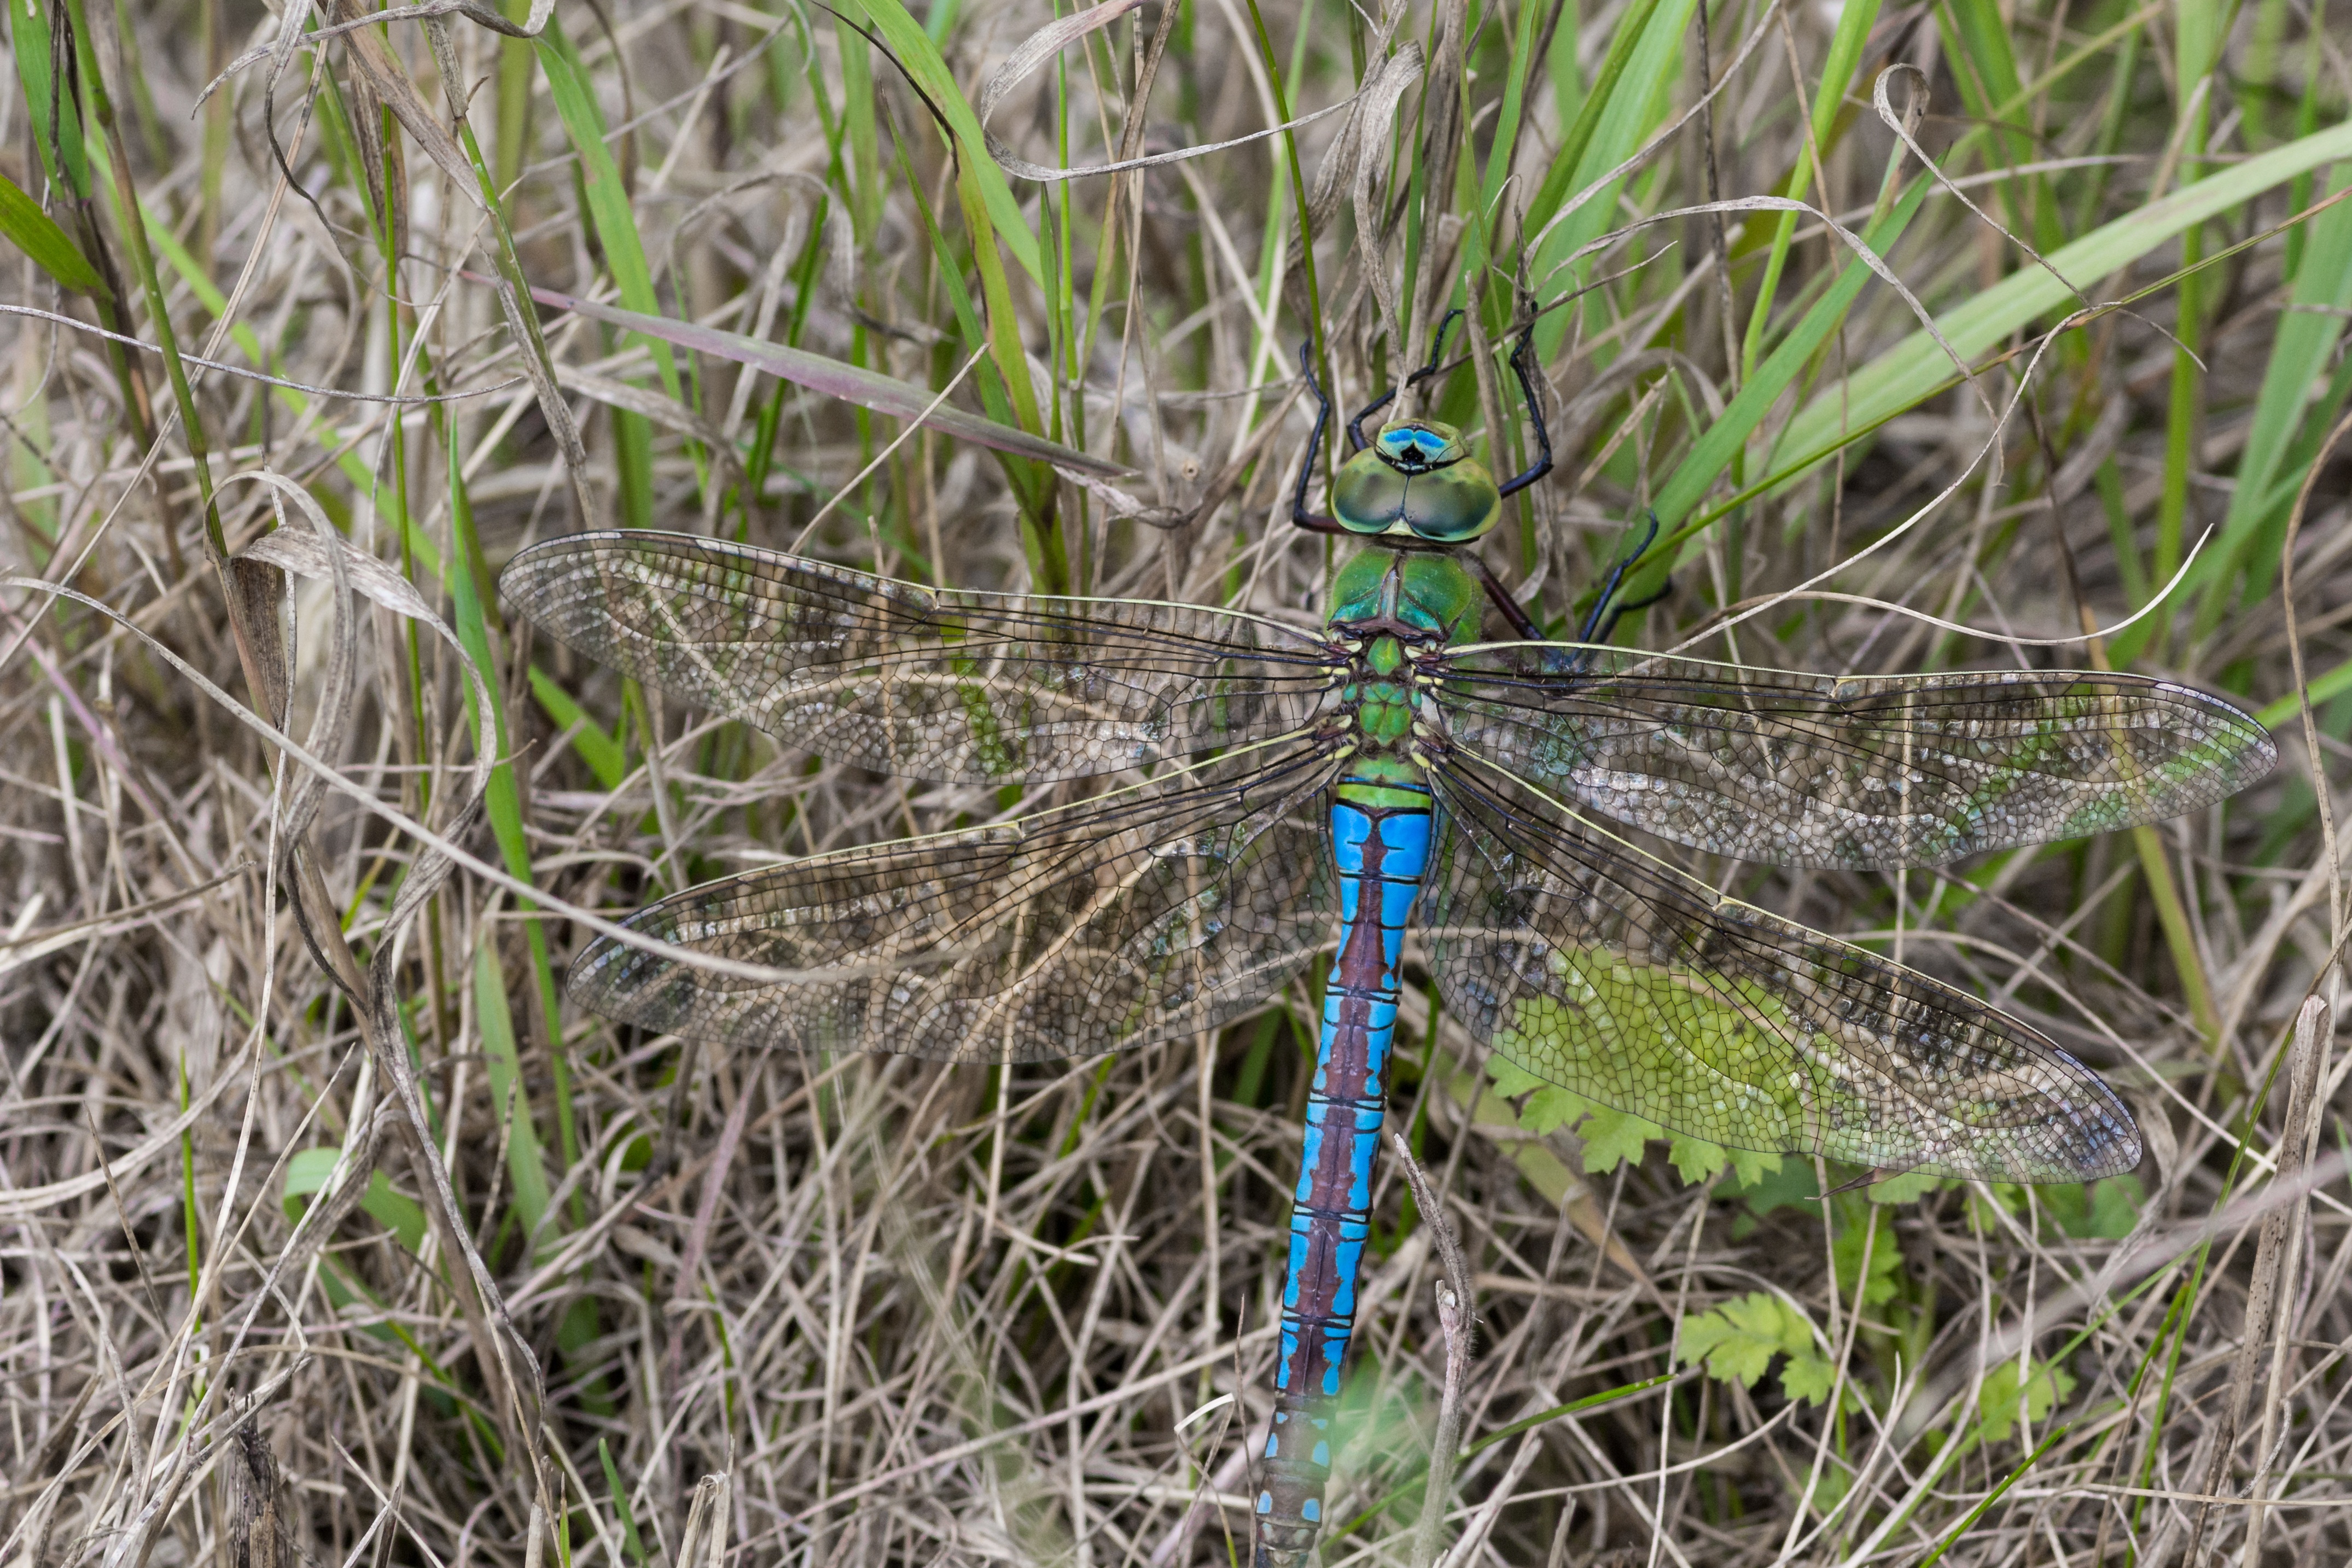
grass, meadow, prairie, wildlife, insect, fauna, invertebrate, dragonfly, flight insect, dragonflies and damseflies